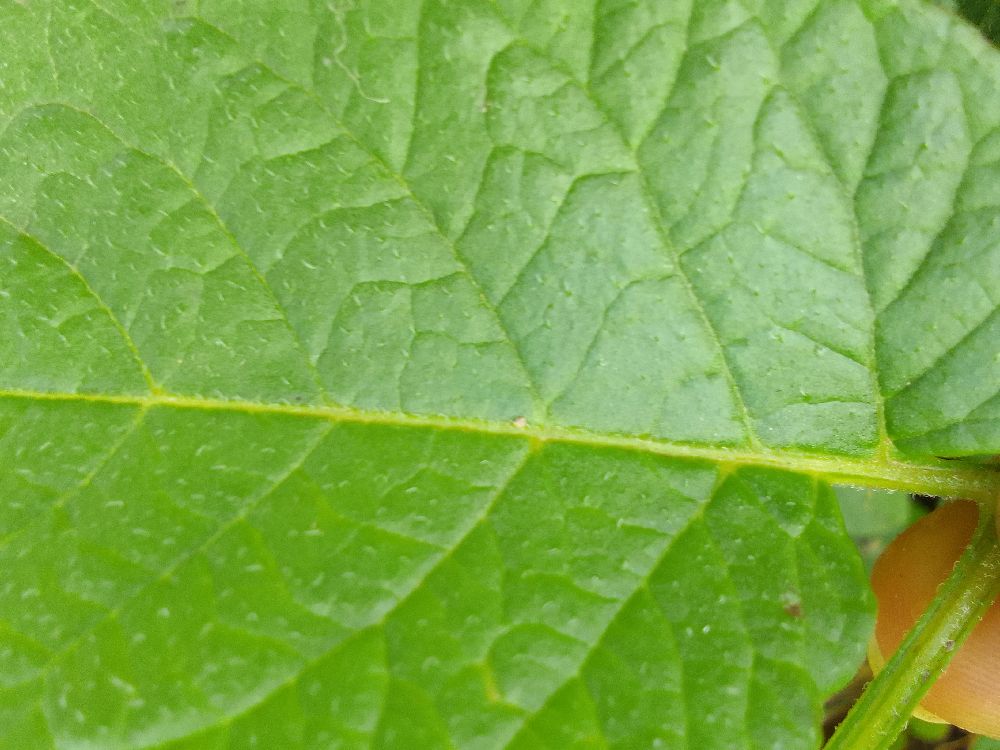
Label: Healthy